100th Illinois General Assembly

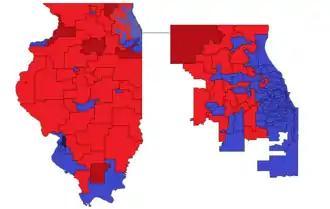
2016 Illinois House election results, with Chicago area on right.

The House of the 100th General Assembly consisted of 51 Republicans and 67 Democrats. The composition reflects the results of the 2016 election.